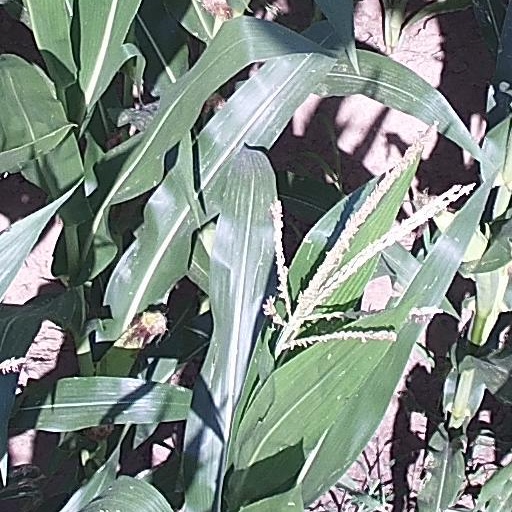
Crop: maize; corn